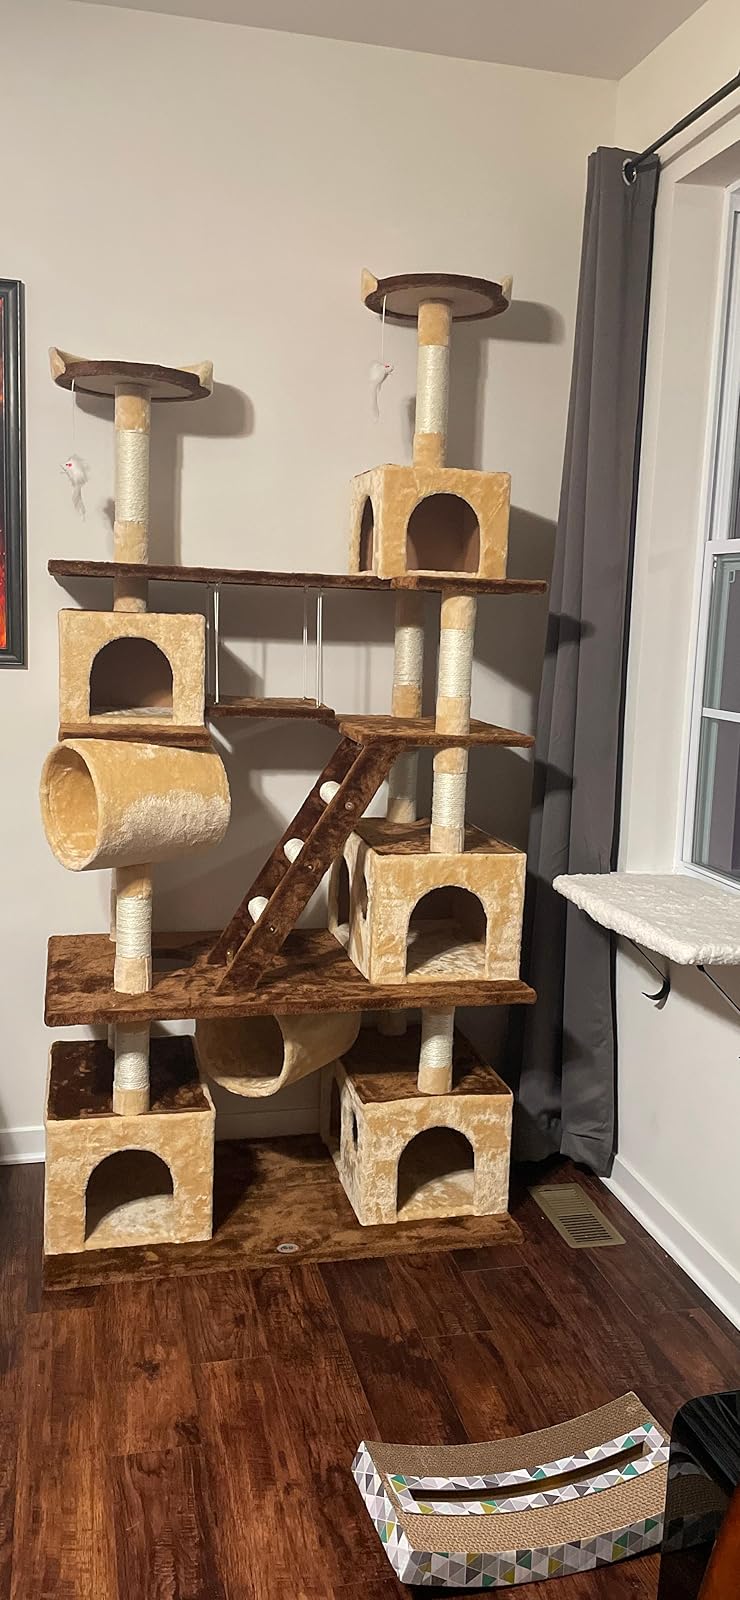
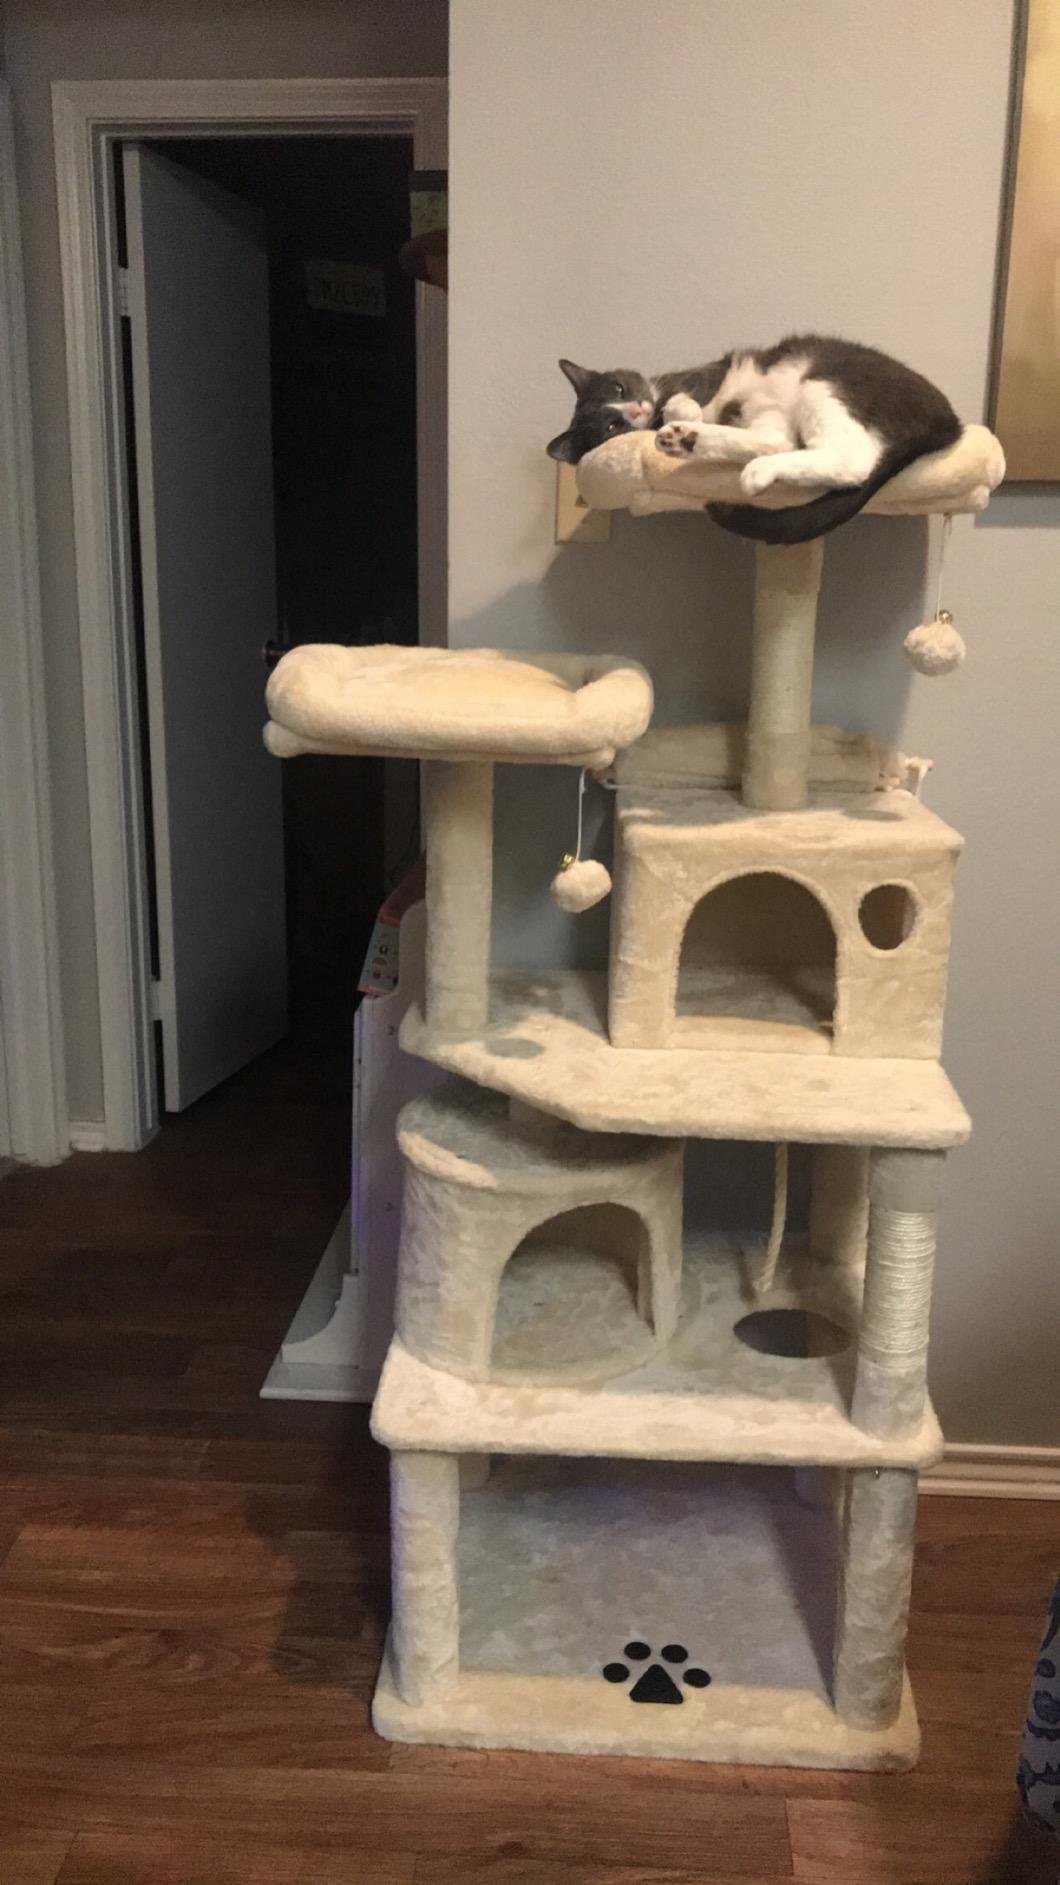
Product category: items_cat tree
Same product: no